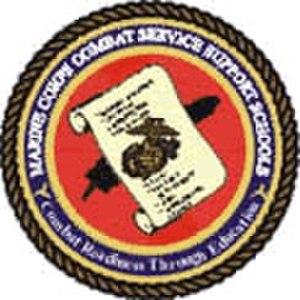
Voici la liste des bases et installations de l'United States Marine Corps.